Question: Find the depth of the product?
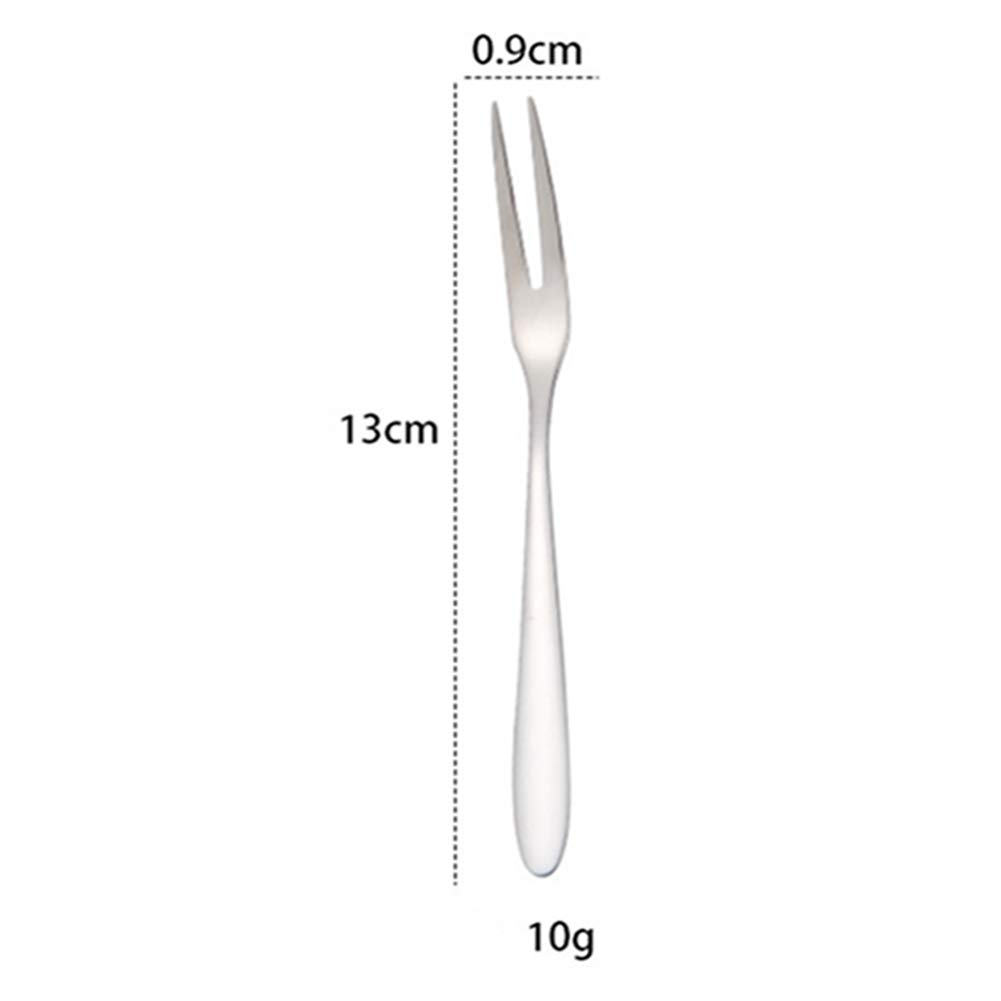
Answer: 13.0 centimetre